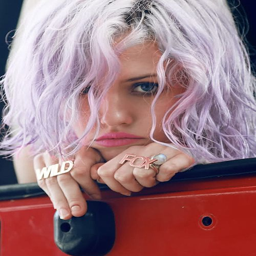
i 've been wanting to do something platinum silver with a touch .